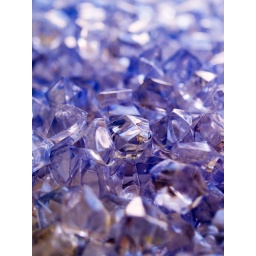
Blue plastic stones Helena keeps in a glass bowl.